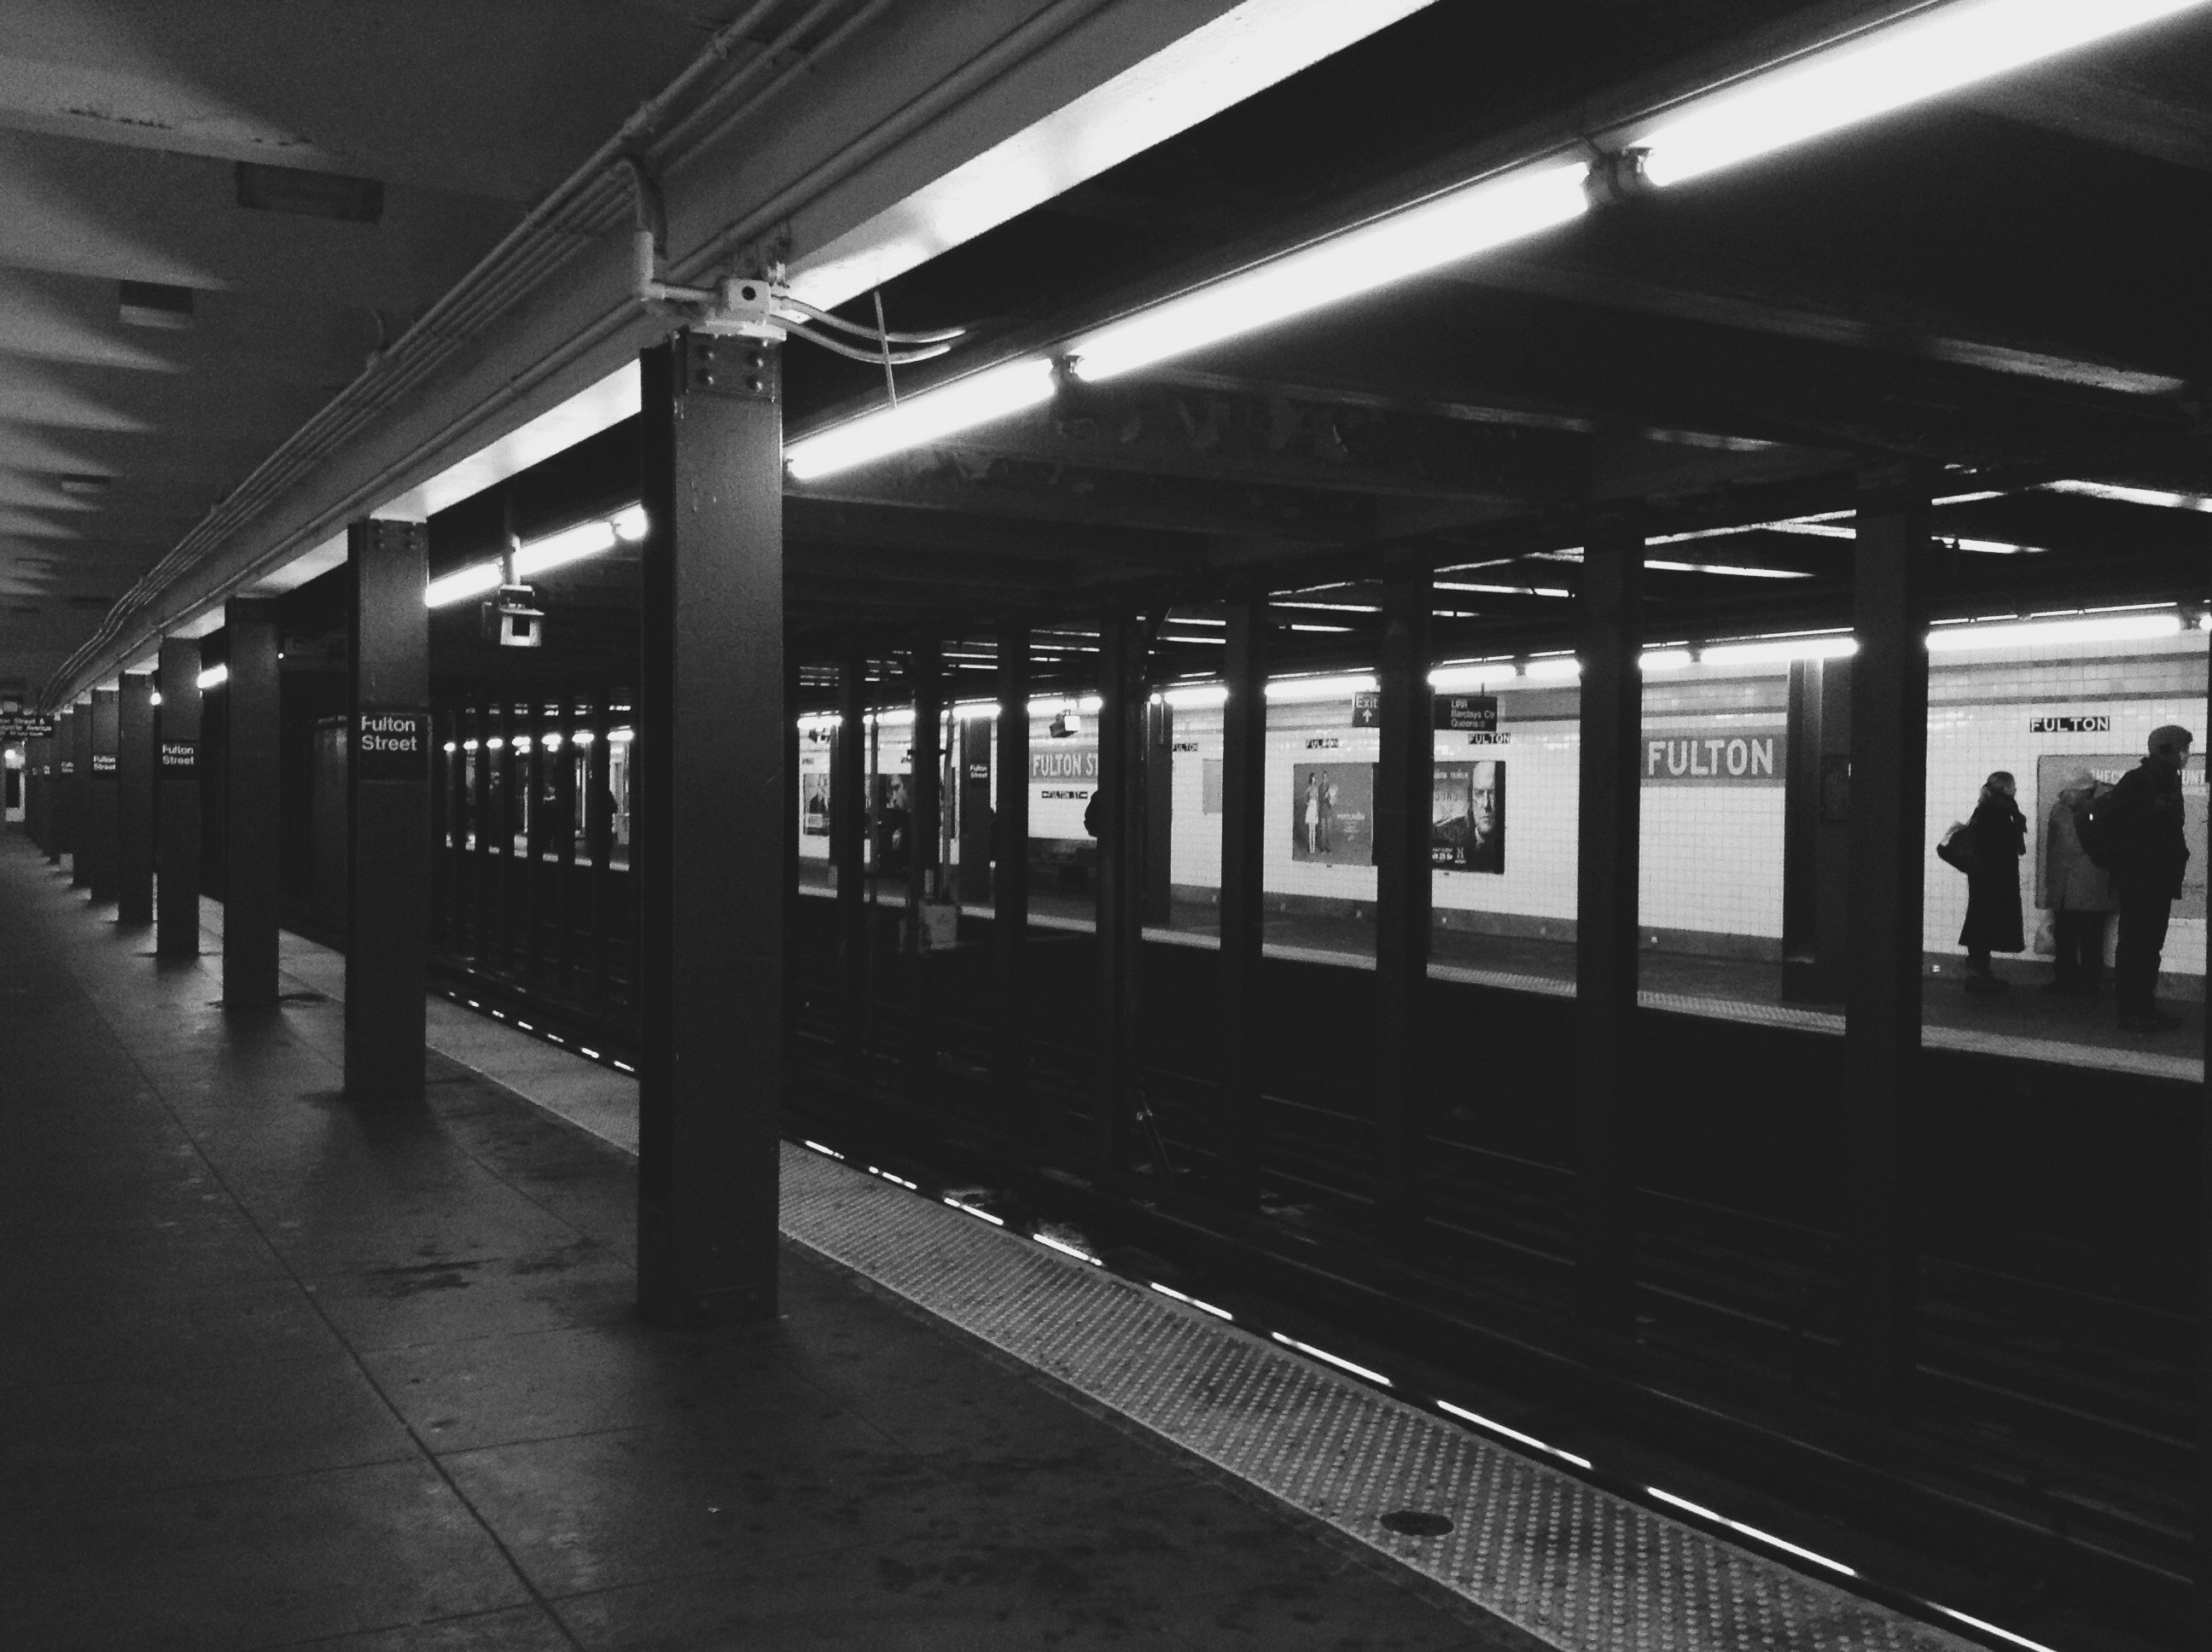
light, black and white, track, railway, railroad, traffic, tube, city, urban, tunnel, subway, metro, underground, transport, line, vehicle, station, train station, darkness, black, monochrome, public transport, metro station, fulton, symmetry, public, shape, urban area, monochrome photography, rapid transit